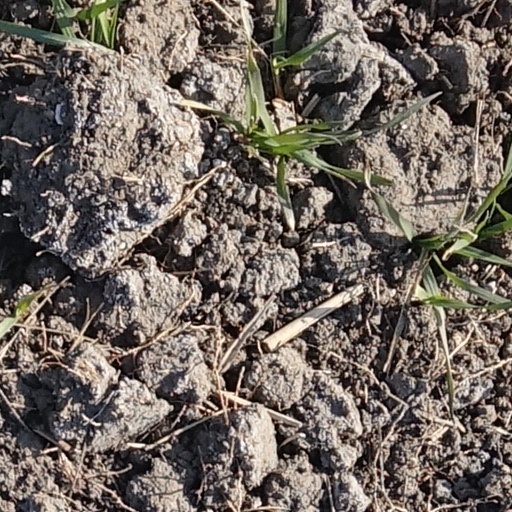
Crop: wheat